Abbasid Caliphate

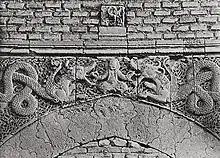
Carving on Bab al-Talsim, a Baghdad gate built by al-Nasir in 1221 (destroyed in 1917), possibly depicting the caliph wrestling dragons.

These troops were likely the first standing army of the caliphate and provided the caliph with a strong base of military support. However, the influx of new foreign troops into the capital created tensions with its inhabitants and with older elites. This was one of the main reasons why, in 836, al-Mu'tasim decided to found a new capital, Samarra, on an open site to the north of Baghdad. The new capital housed the caliph's army, allowed for the unhindered construction of massive new palaces, and became the focus of an even more elaborate courtly culture.